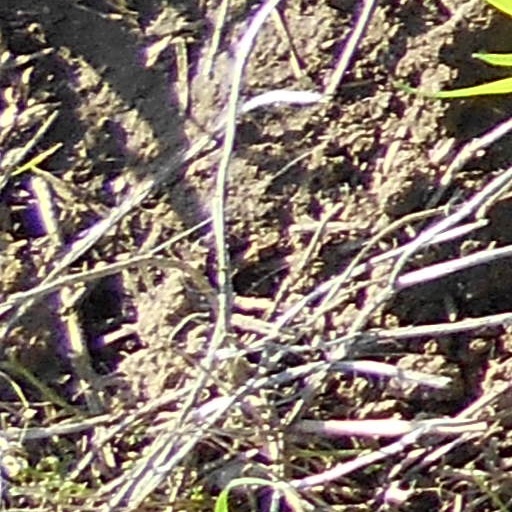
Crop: wheat